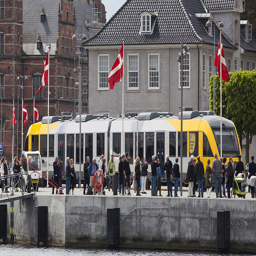
Commuter rail crossing bridge with many people walking alongside sidewalk
many people standing in line waiting to get on the bus
a group of people walks along a bridge
A group of people standing near a bus and flags.
Yellow and gray passenger train passing front of a group of people.